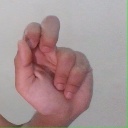
अक्षर: ढ